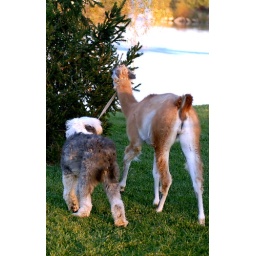
This dog was actually taking this llama by the lead walking him. this was hilarious!